BAE Systems Maritime – Naval Ships

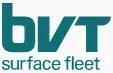
The logo of the former BVT joint venture from July 2008 to September 2009, when BAE Systems bought VT Group's share of the joint venture.

BAE Systems and VT Group owned 55% and 45% of the company respectively, however they had equal board representation and voting rights.